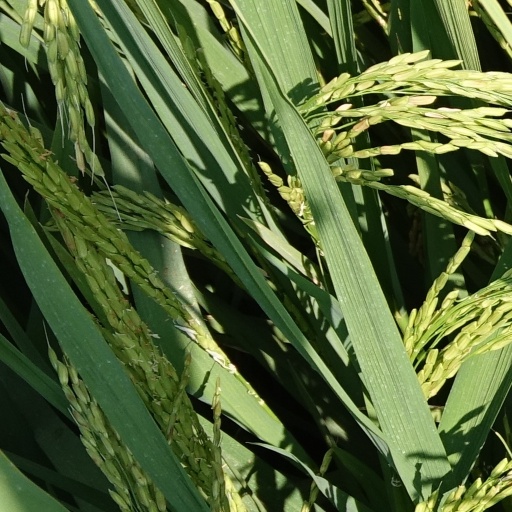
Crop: rice